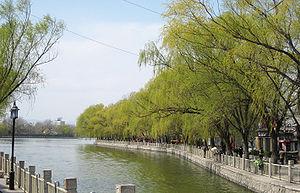
Pékin /pe.kɛ̃/, ou Beijing, est la capitale de la République populaire de Chine. Située dans le Nord-Est du pays, la municipalité de Pékin, d'une superficie de 16 800 km², est entourée par la province du Hebei ainsi que la municipalité de Tianjin. Pékin est considérée comme le centre politique et culturel de la Chine, tandis que Hong Kong et Shanghai dominent au niveau économique.